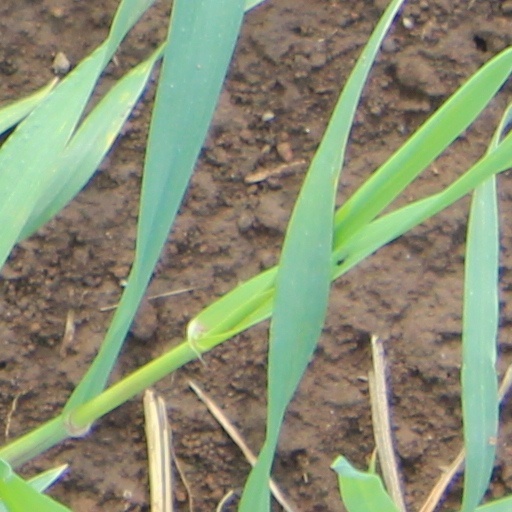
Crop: wheat